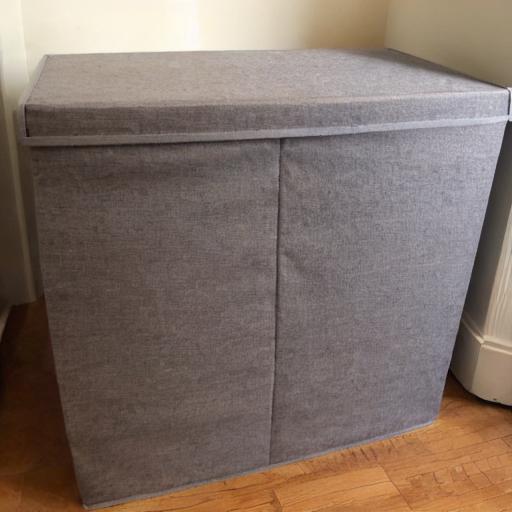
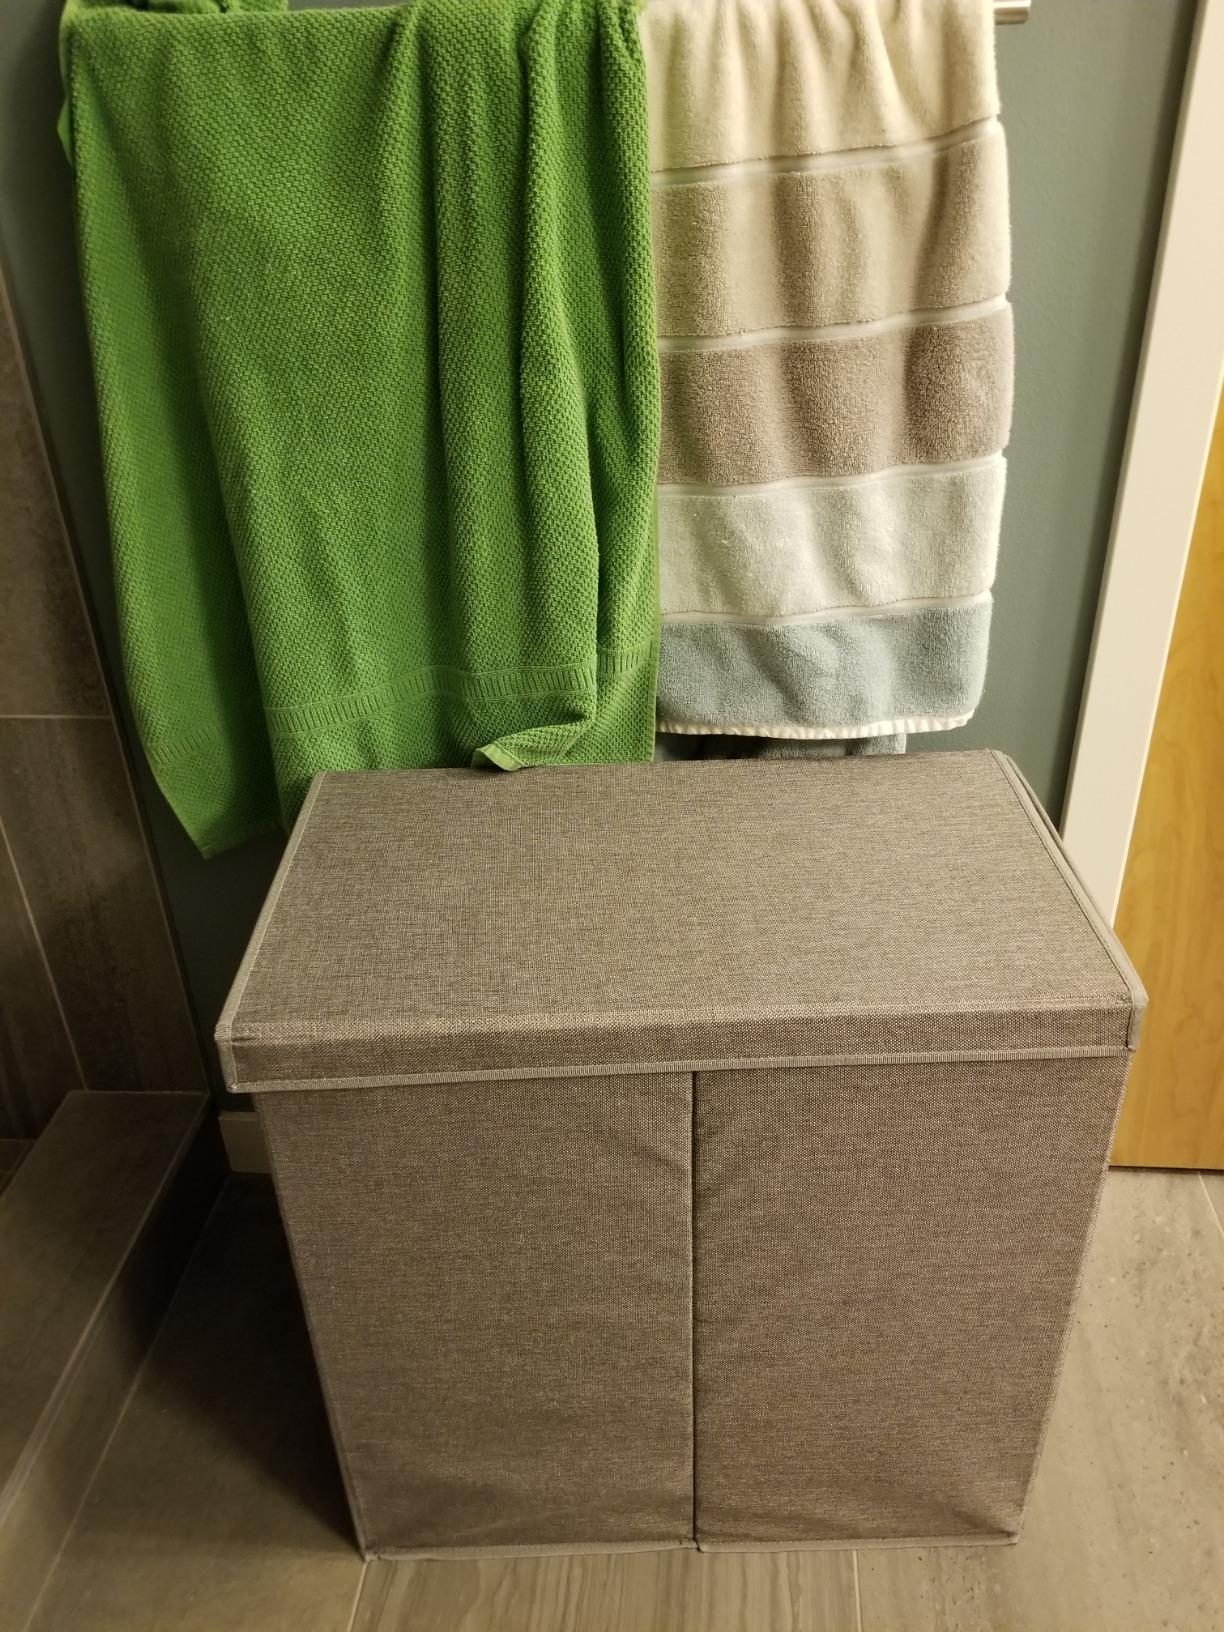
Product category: items_hamper
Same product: no